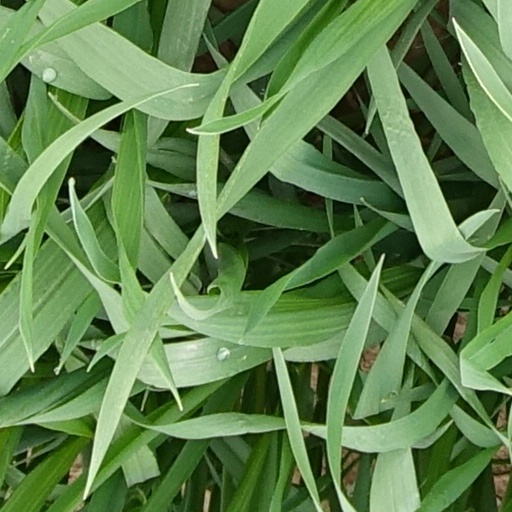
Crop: wheat